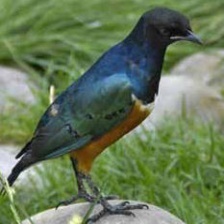
Species: SUPERB STARLING
Scientific name: LAMPROTORNIS SUPERBUS